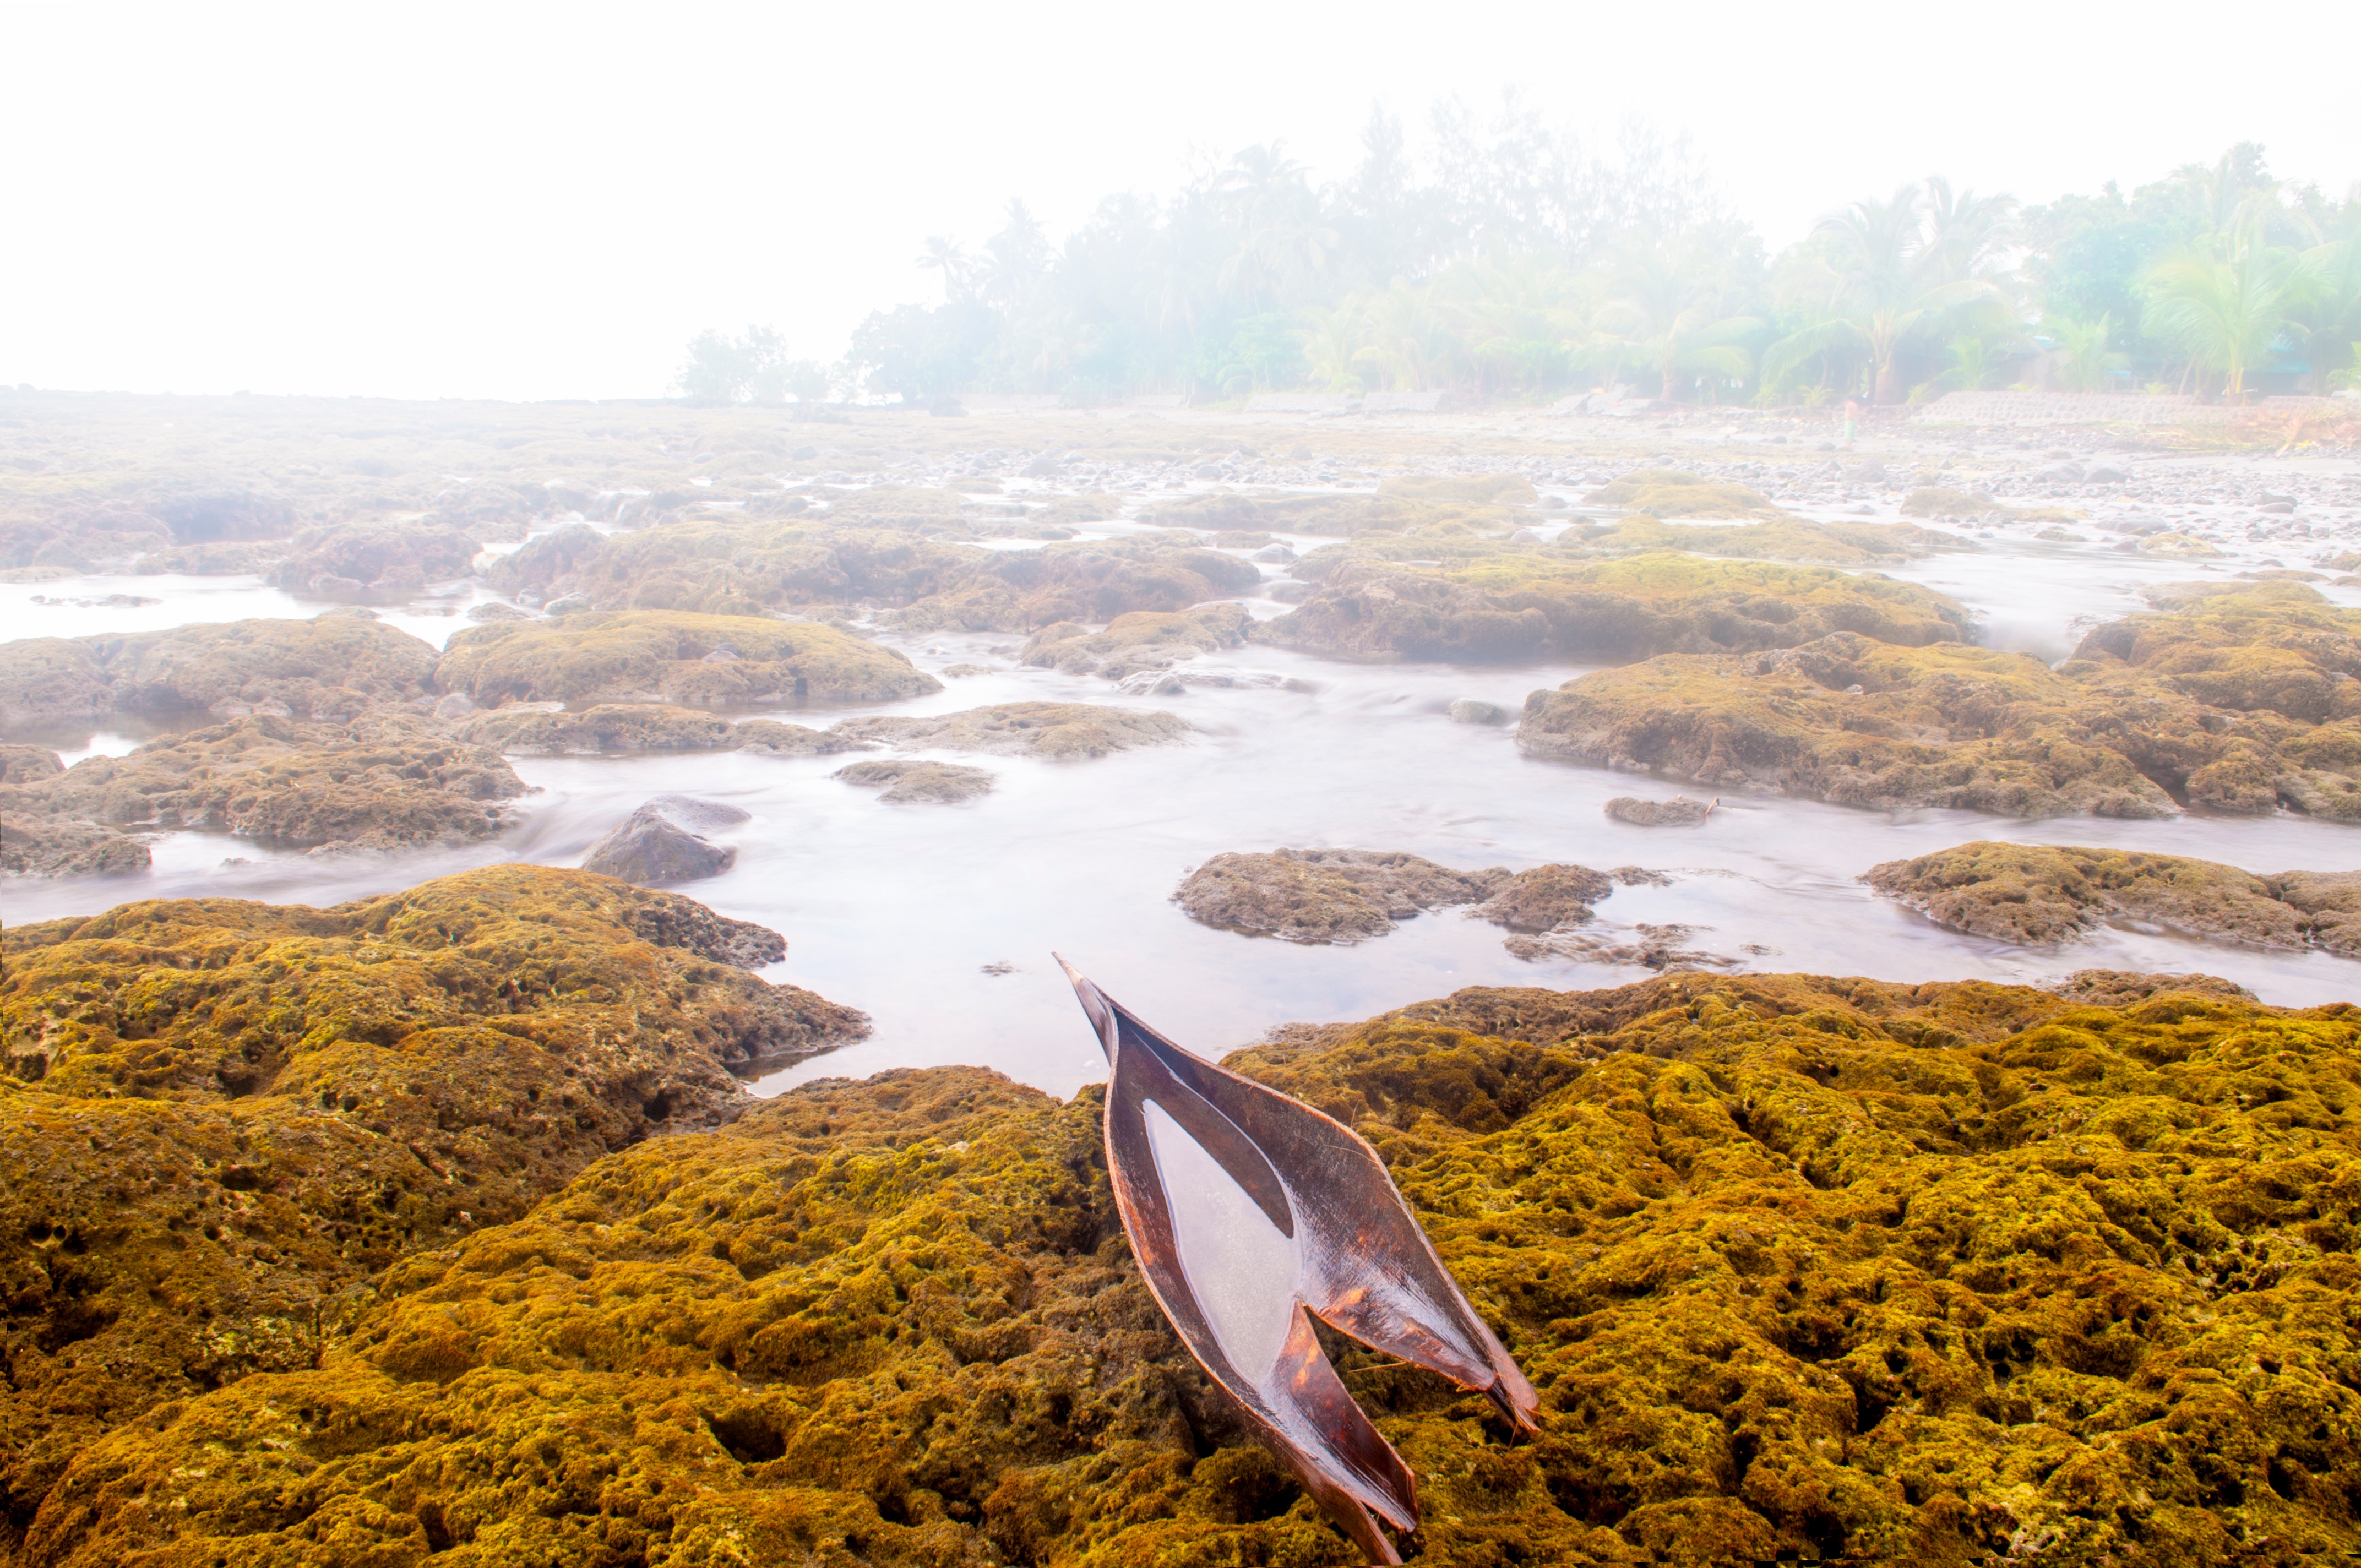
sea, coast, rock, wilderness, shore, river, wetland, habitat, loch, ecosystem, tundra, natural environment, geographical feature